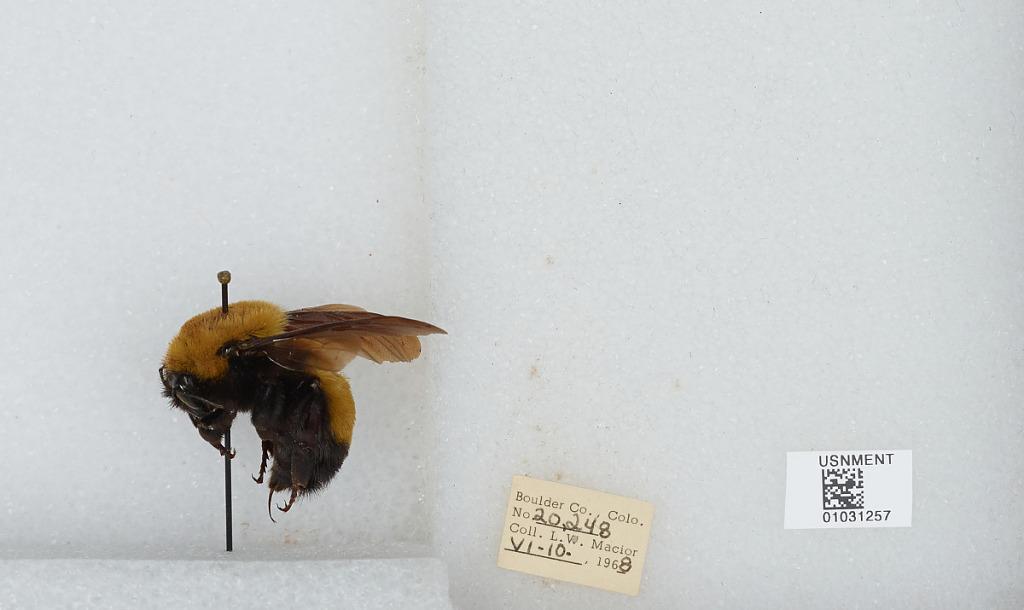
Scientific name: Bombus (Separatobombus) morrisoni Cresson
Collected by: L. Macior
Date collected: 1968-6-10
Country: United States
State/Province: Colorado
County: Boulder
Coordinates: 40.015, -105.27